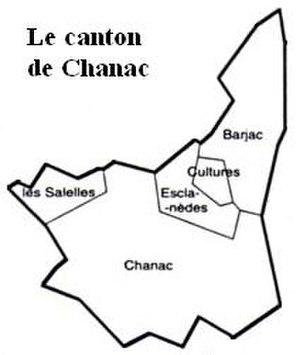
Le canton de Chanac était une division administrative française, située dans le département de la Lozère et la région Languedoc-Roussillon.